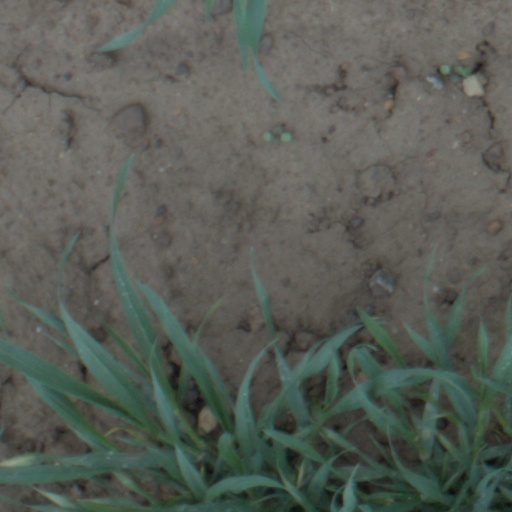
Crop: wheat